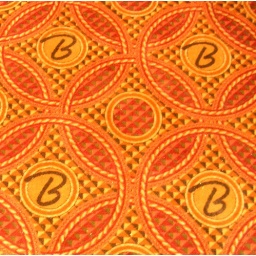
binion's casino gaudy orange and yellow carpet with binion's logo in circles, fremont street, downtown las vegas